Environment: real
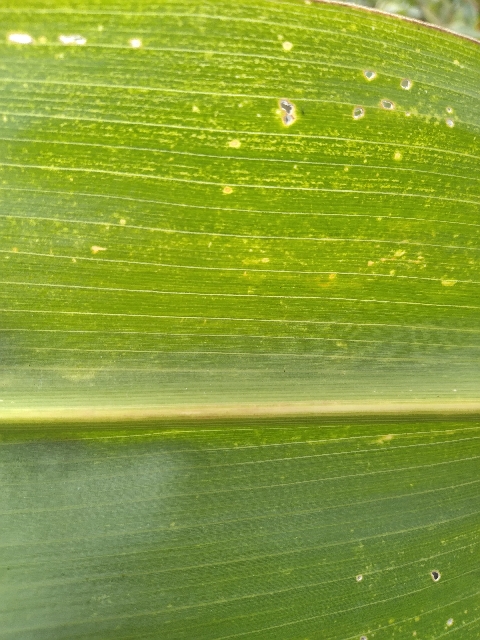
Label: lethal_necrosis